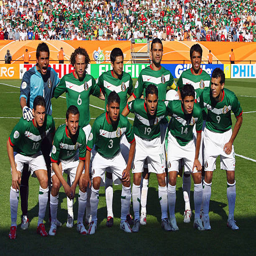
the team poses ahead of the first football match .